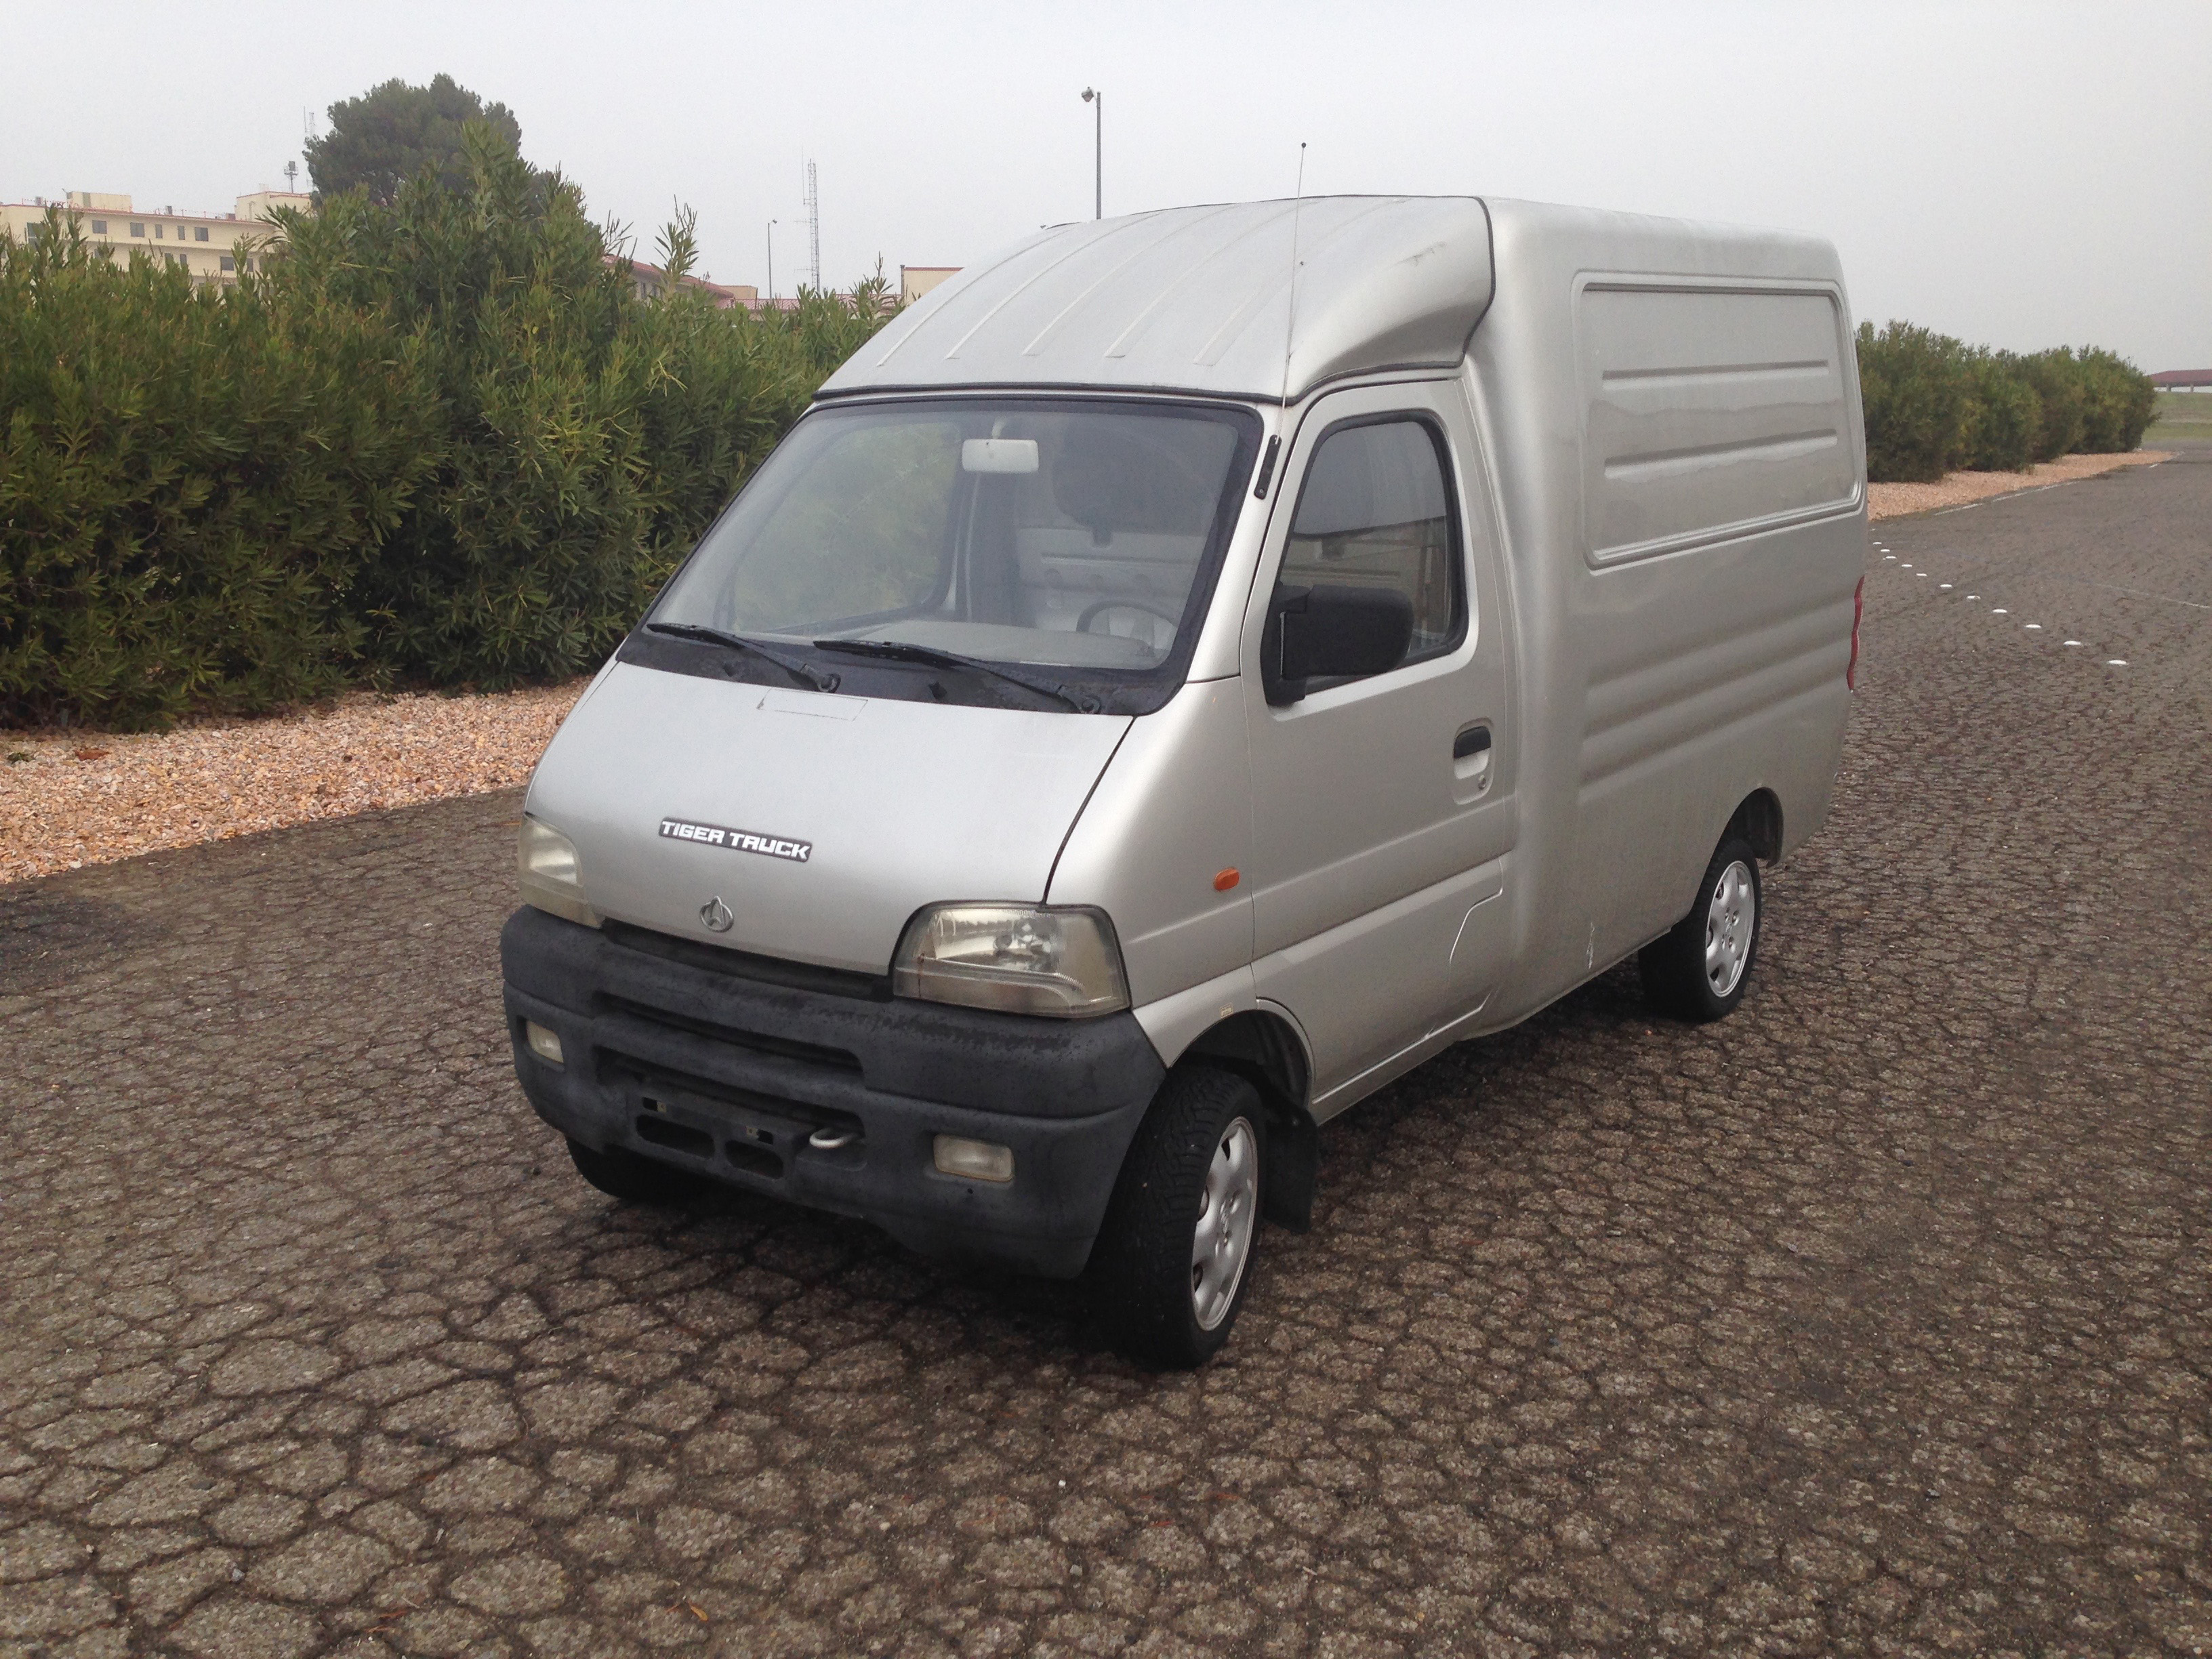
car, van, truck, vehicle, 2015, 365, commercial vehicle, pickup truck, land vehicle, automobile make, light commercial vehicle, microvan